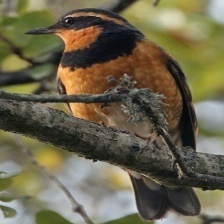
Species: VARIED THRUSH
Scientific name: IXOREUS NAEVIUS